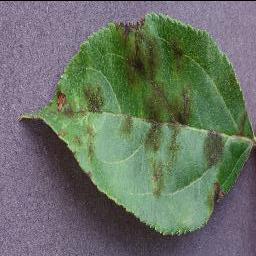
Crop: apple
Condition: scab